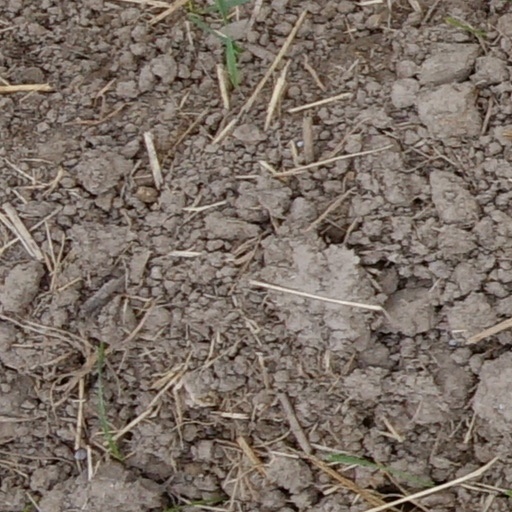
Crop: wheat